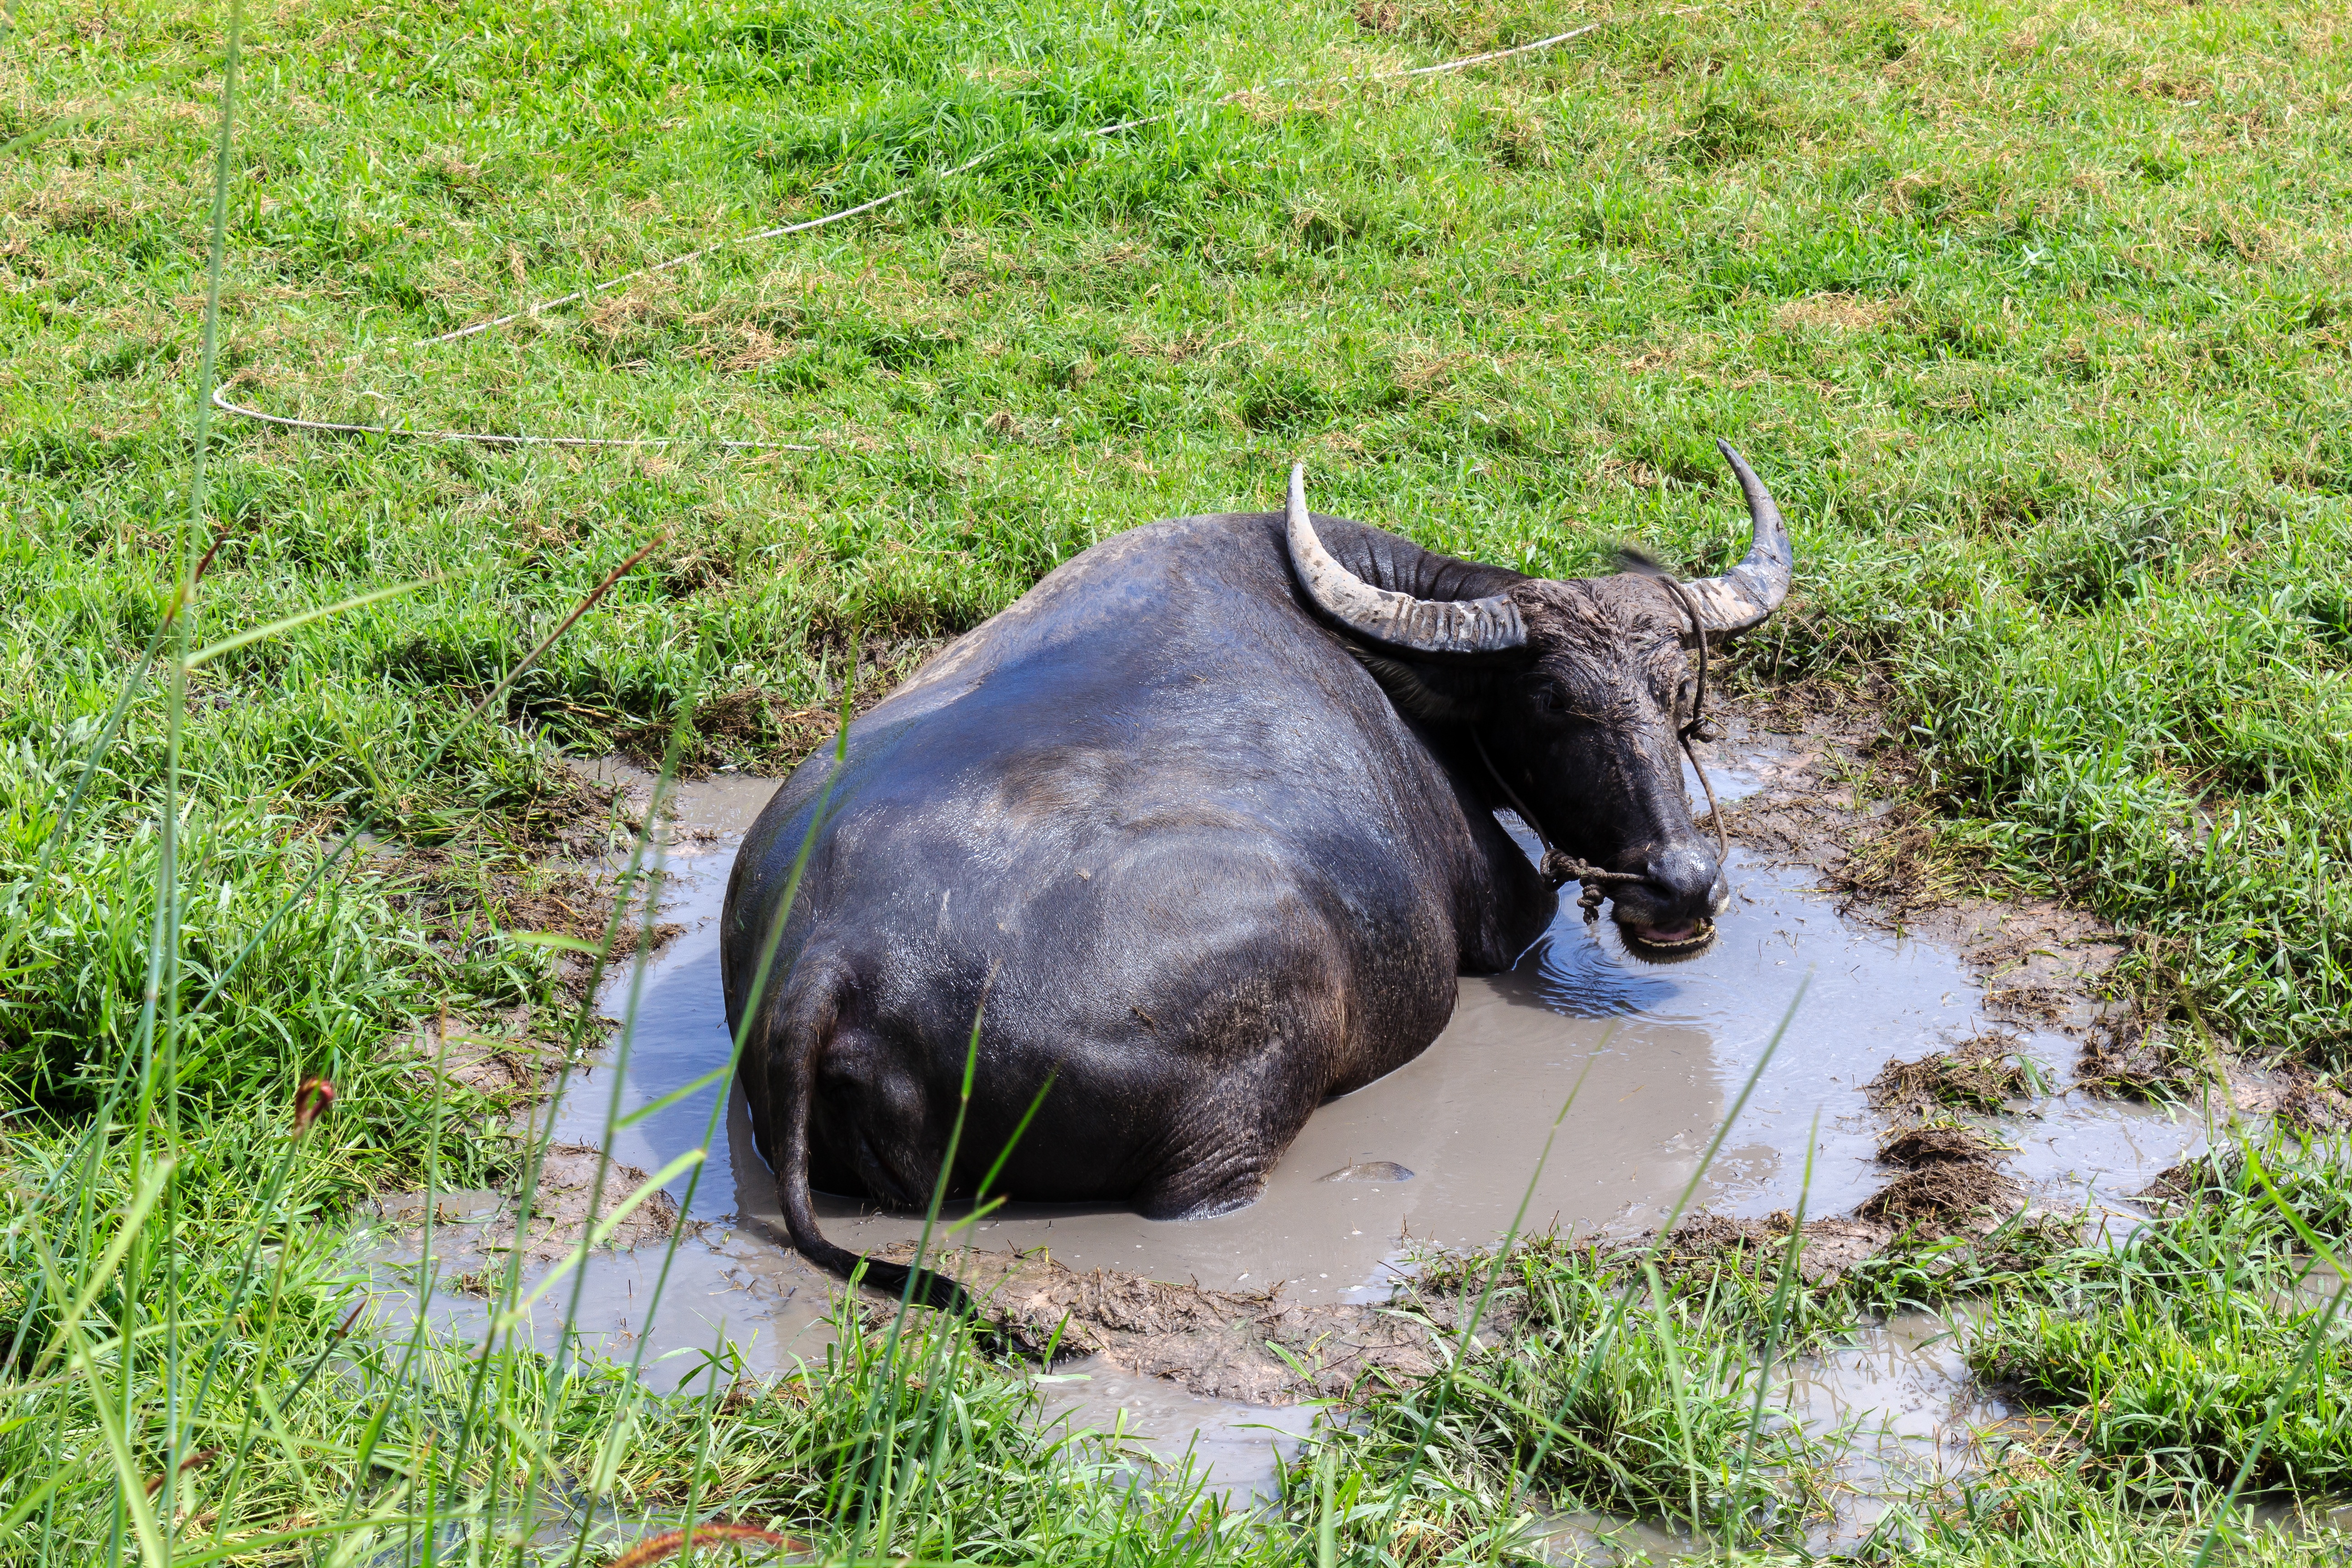
grass, field, adventure, wildlife, zoo, green, grazing, mammal, fauna, elephant, rhinoceros, neck, safari, buffalo, vietnam, the countryside, water buffalo, indian elephant, rice fields, cattle like mammal, elephants and mammoths